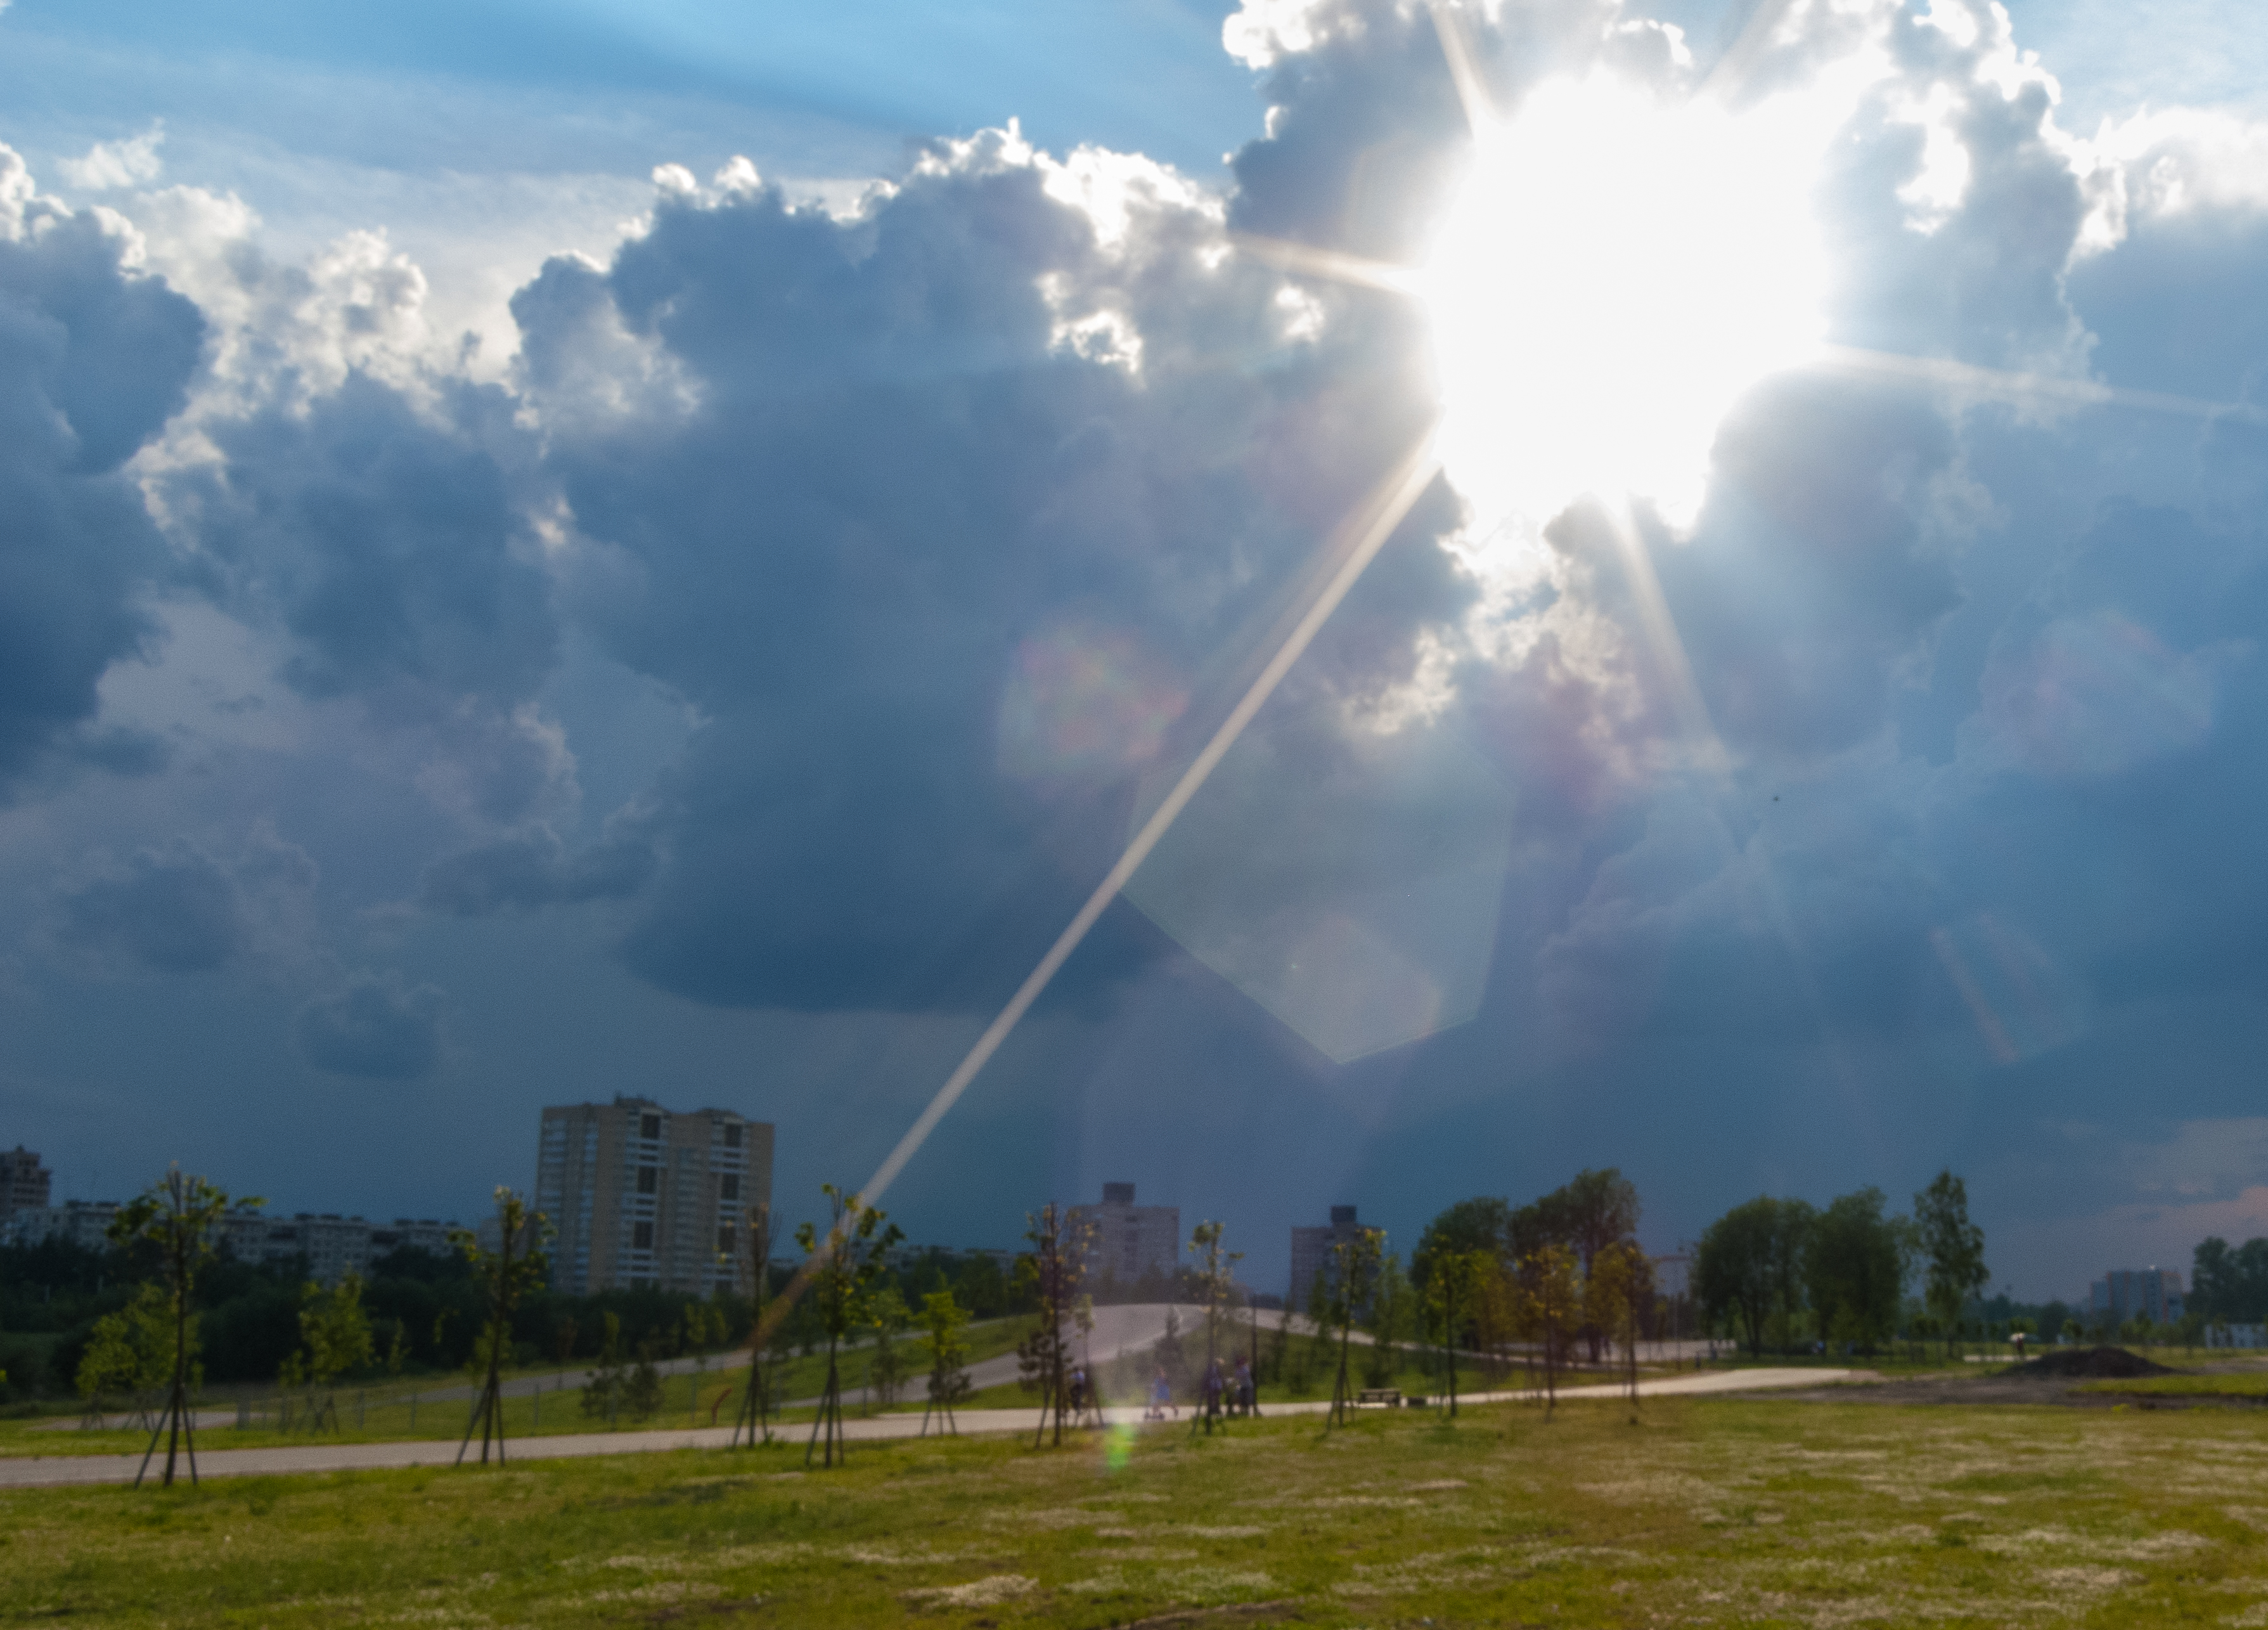
park, sky, cloud, daytime, blue, light, cumulus, sunlight, atmosphere, tree, grass, morning, meteorological phenomenon, lens flare, sun, mountain, architecture, rural area, horizon, landscape, plant, space, city, road, grassland